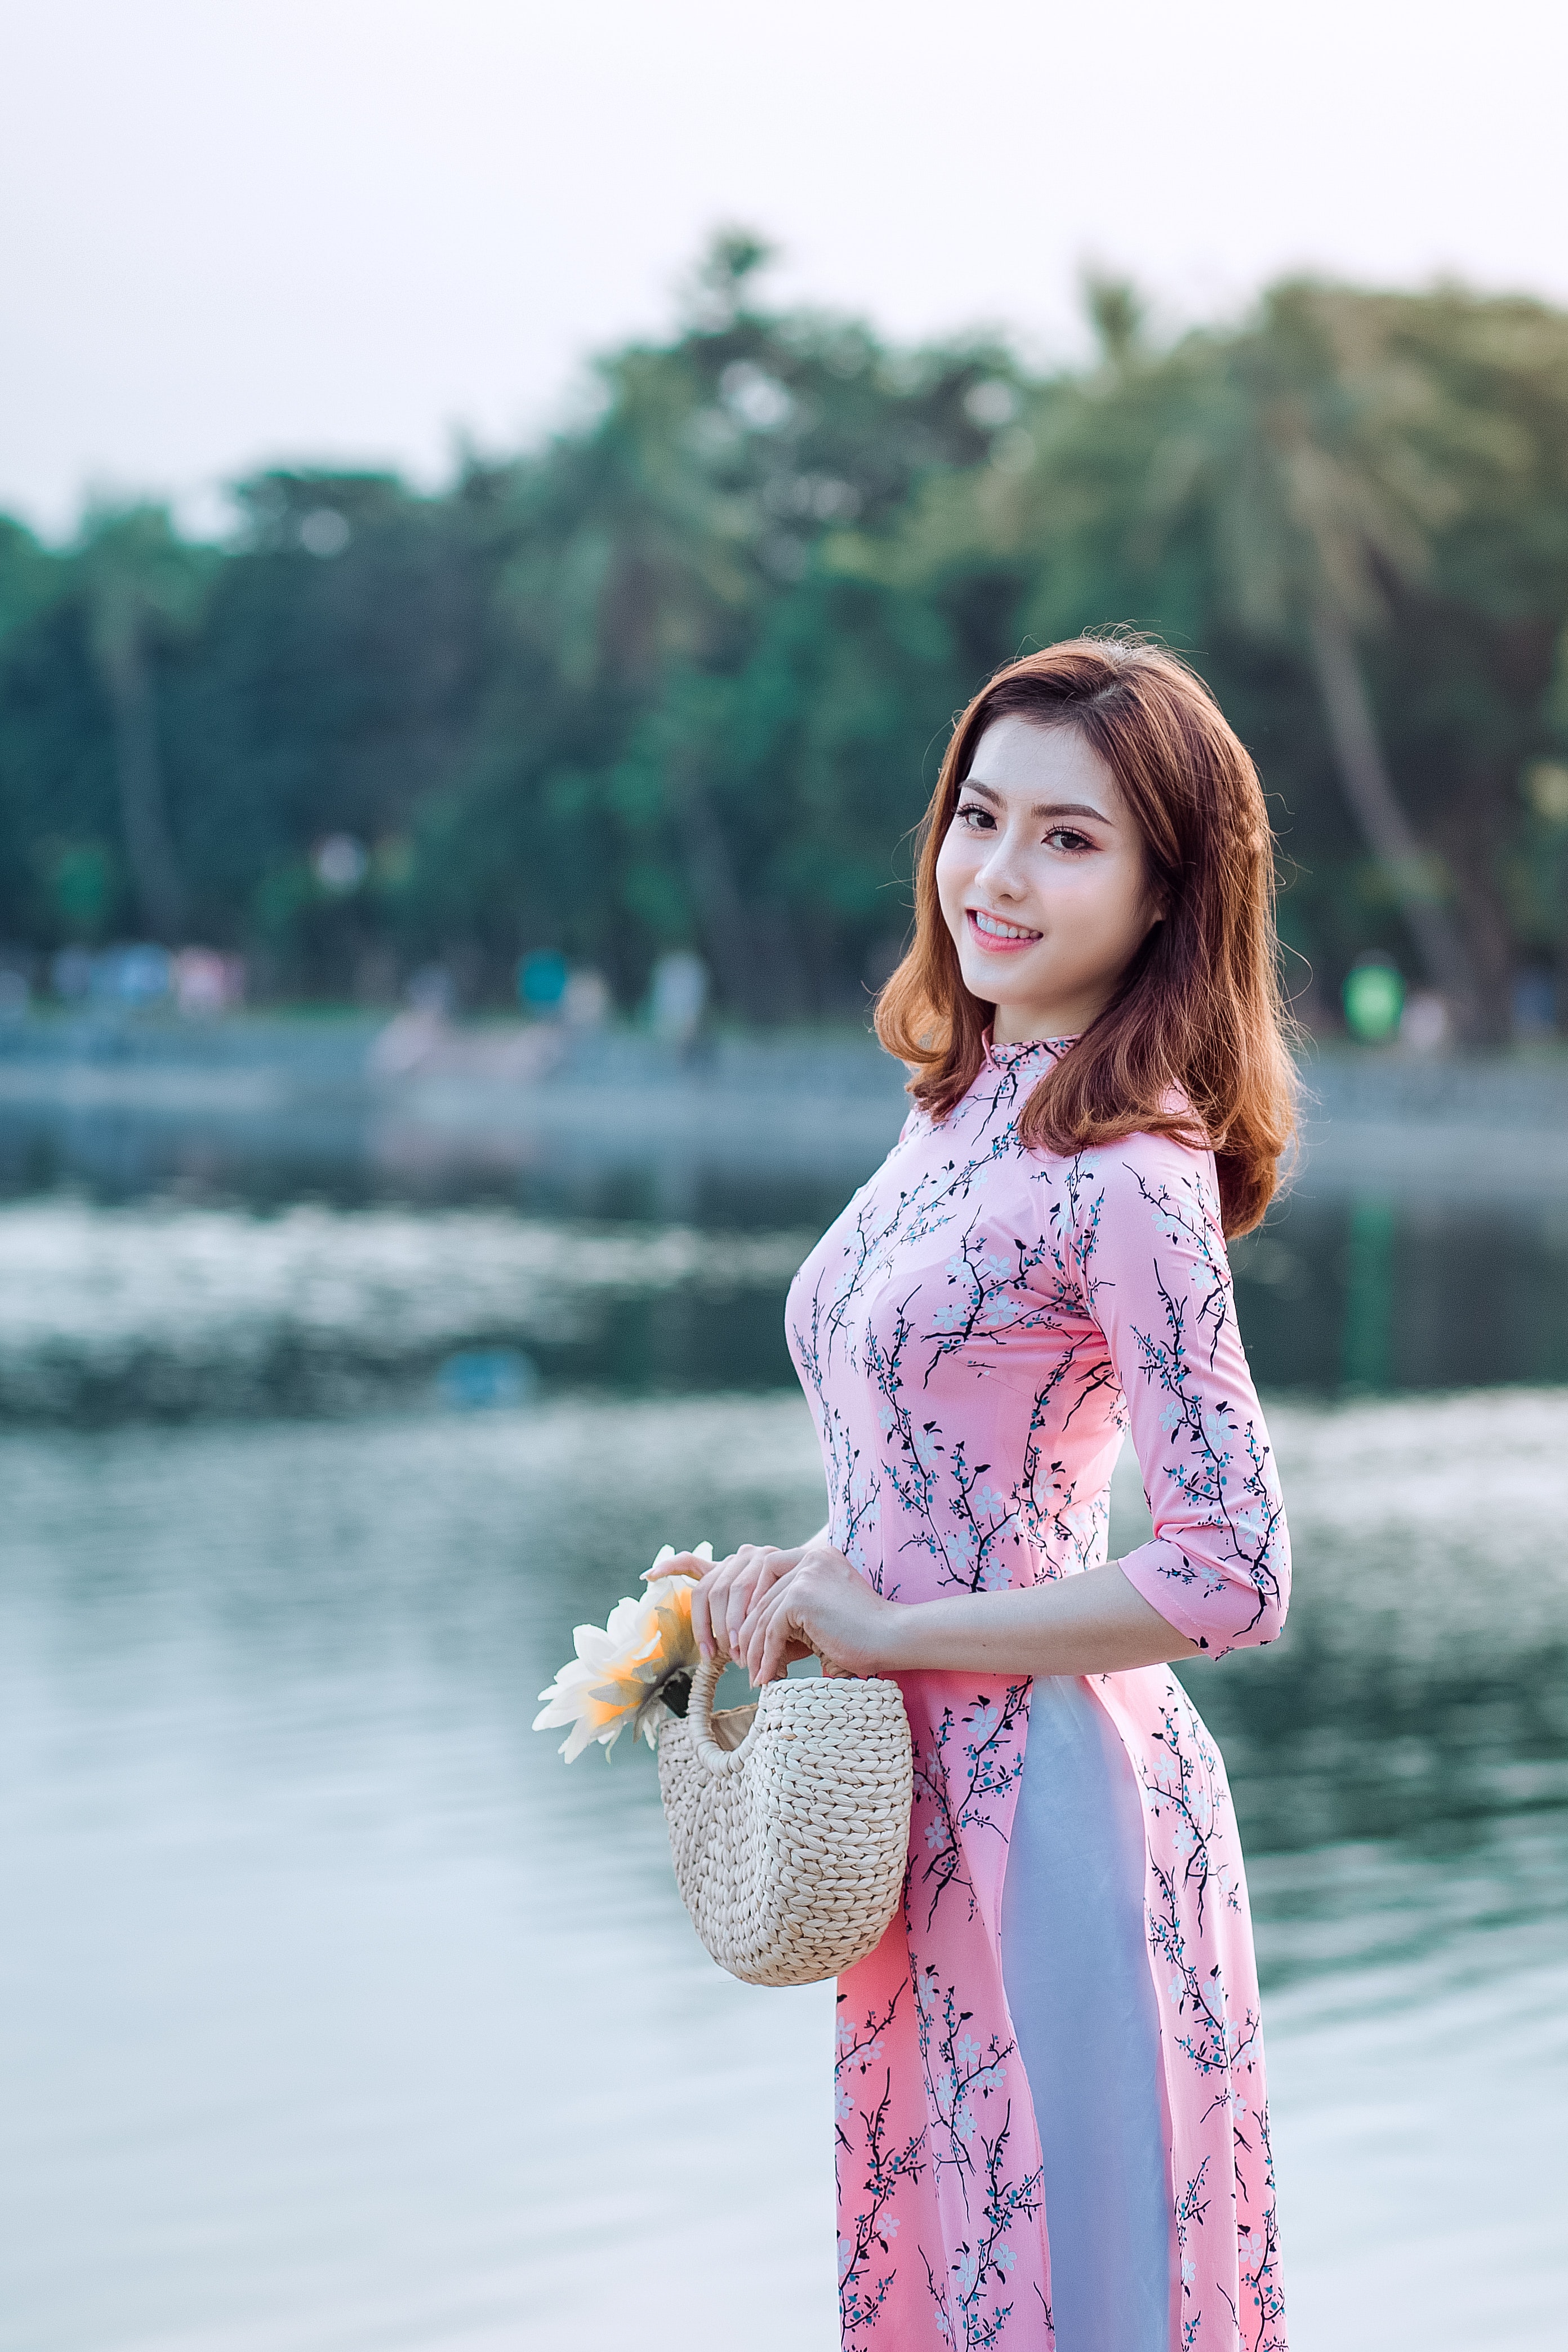
beauty, skin, pink, girl, lady, shoulder, dress, photo shoot, model, long hair, smile, vacation, portrait photography, gown, trunk, fun